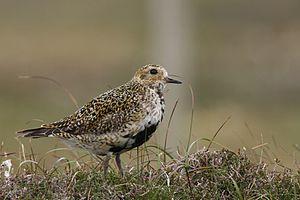
Pluvier doré
Le Pluvier doré est une espèce d'oiseaux limicoles de taille moyenne appartenant à la famille des Charadriidae.